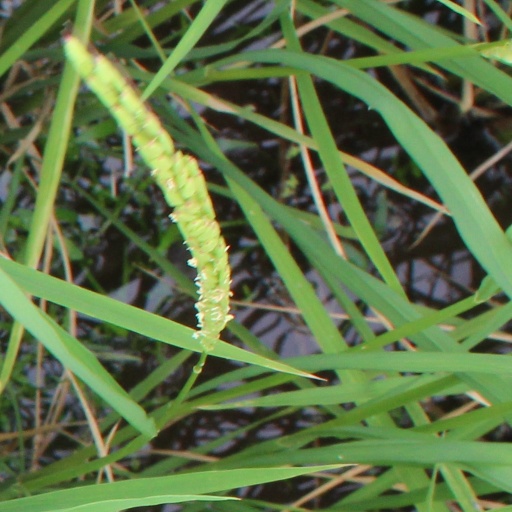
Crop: rice